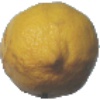
Label: lemon